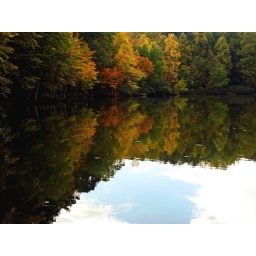
The sky in the water